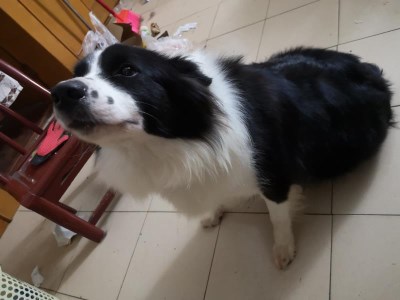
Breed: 2594-n000109-Border_collie